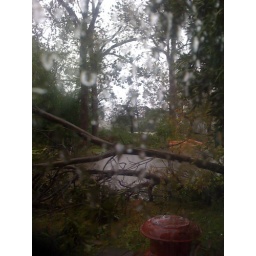
Another view of the down tree in front of the house and the street flooding.